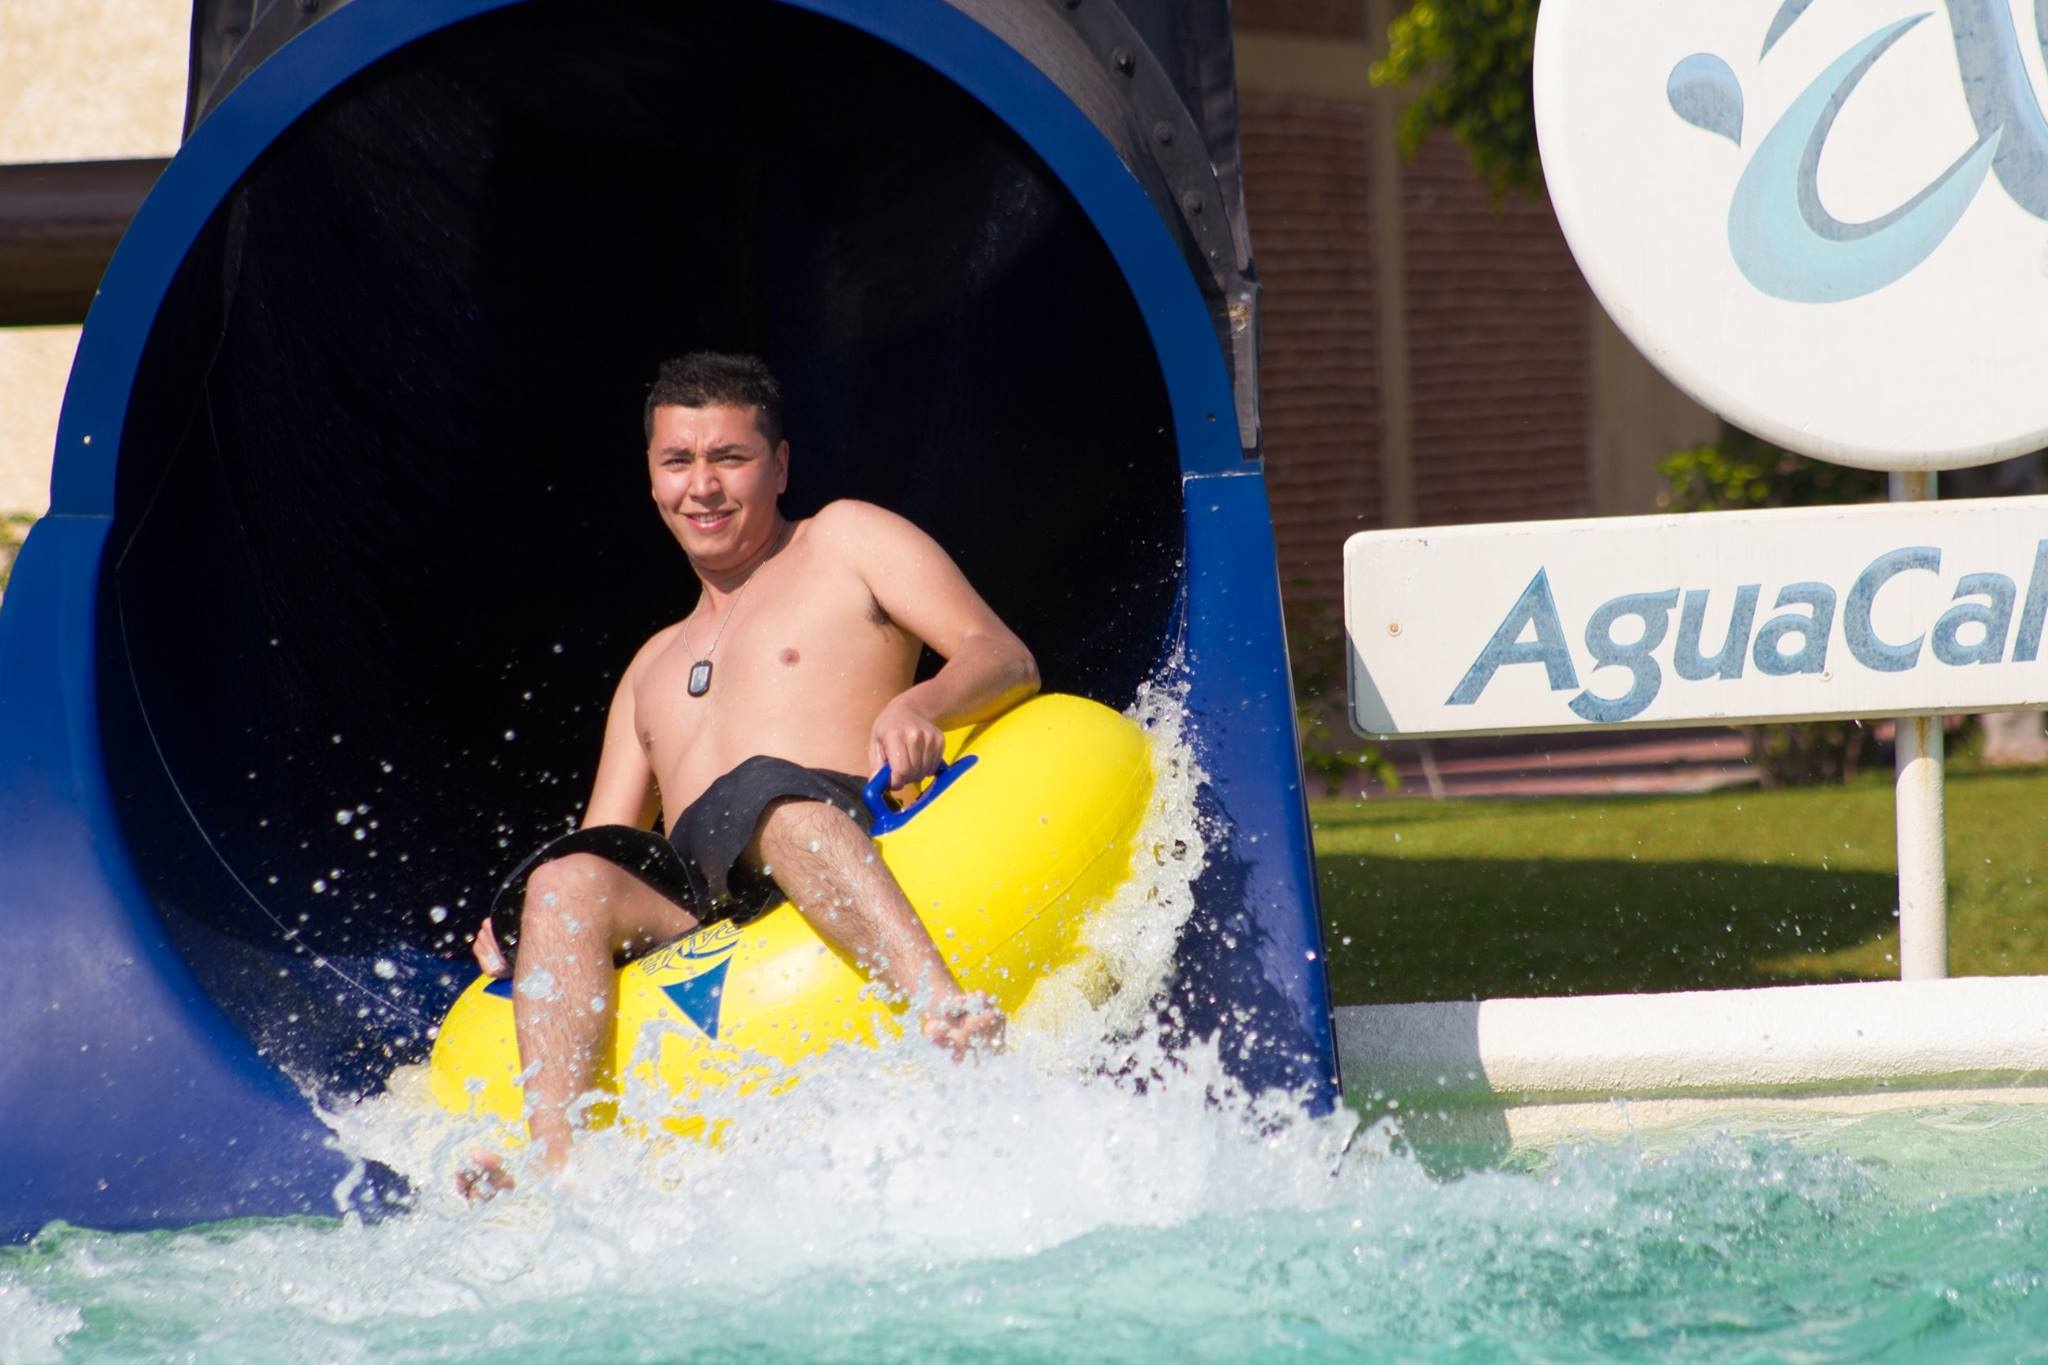
man, nature, play, summer, recreation, relax, amusement park, swimming pool, park, holiday, leisure, water park, inflatable, outdoor recreation